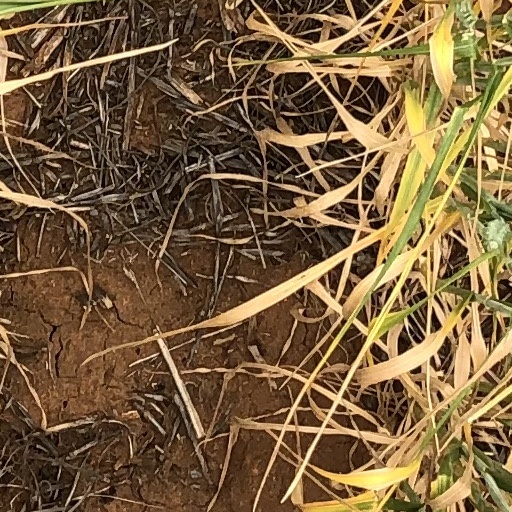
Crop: wheat